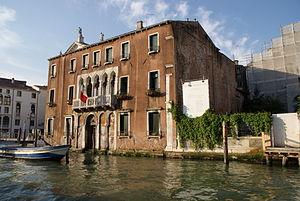
Le Grand Canal est la principale artère maritime qui traverse Venise, en Italie.